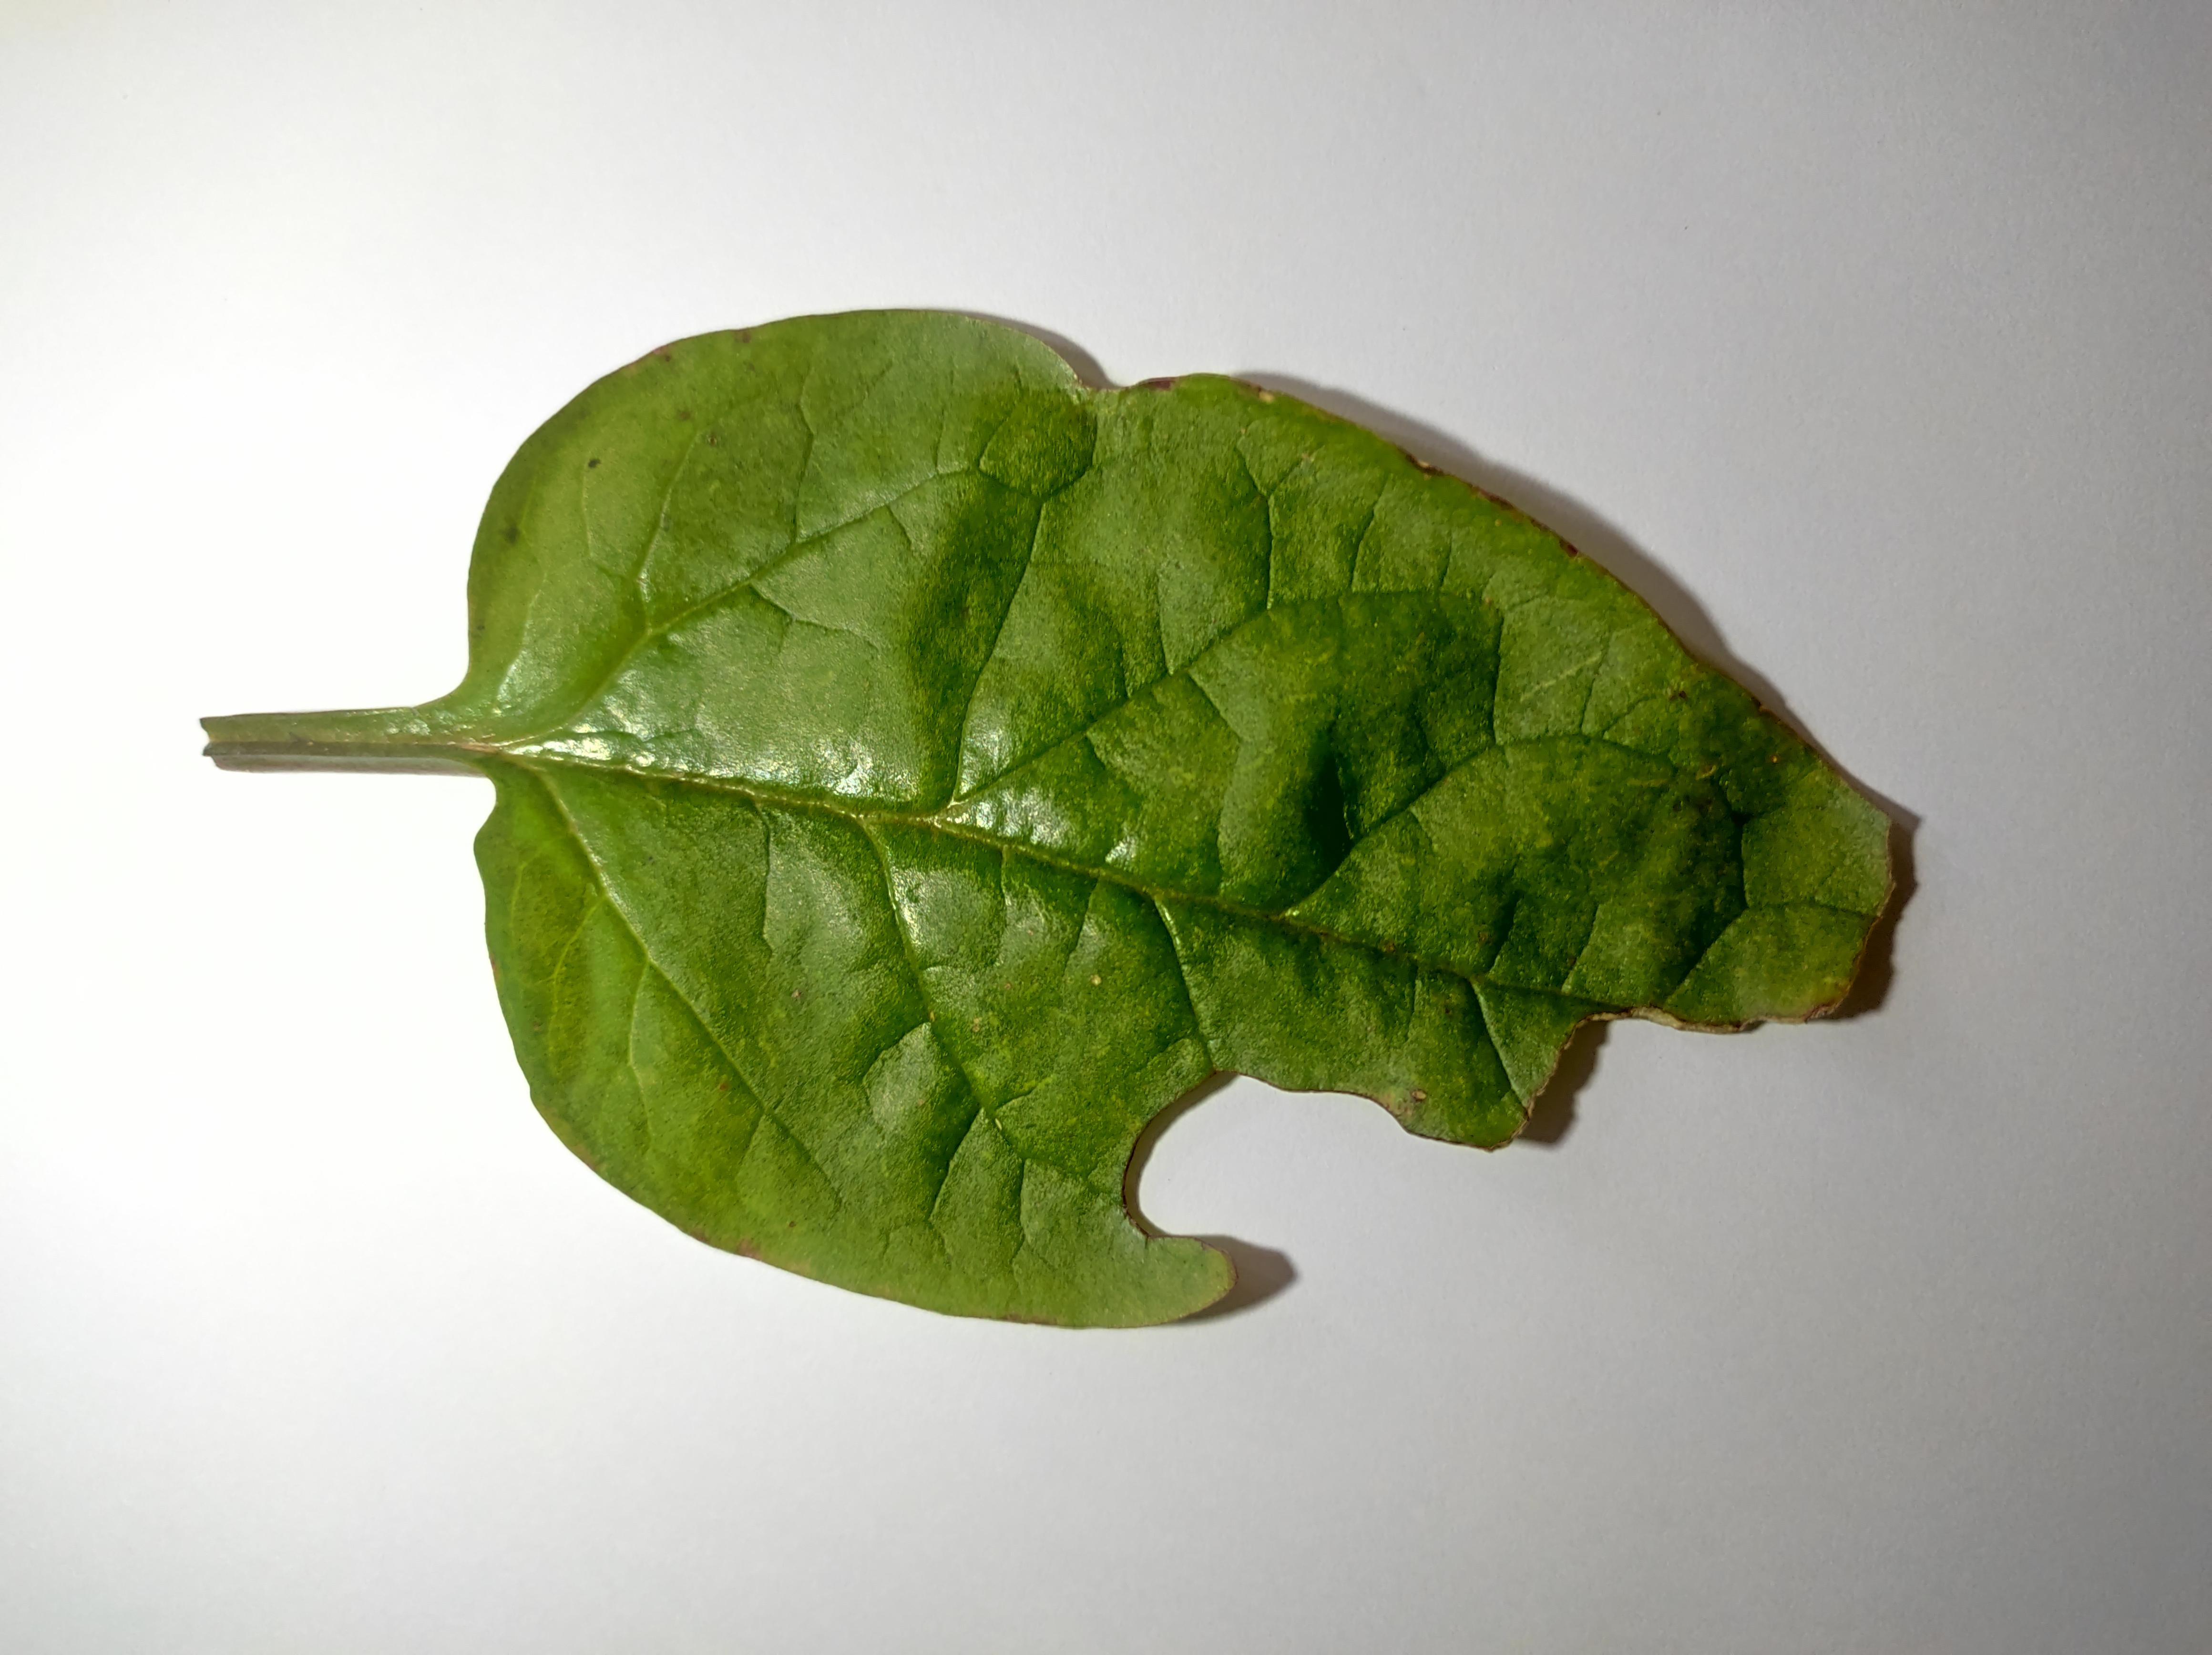
Label: straw_mite